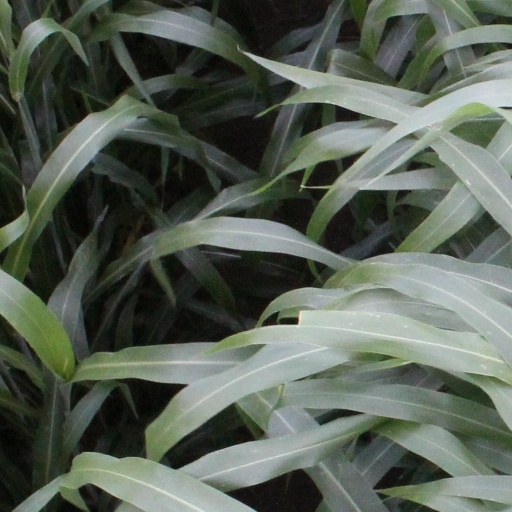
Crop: sorghum